Coco Legrand

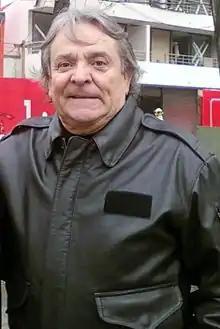
Legrand in 2009

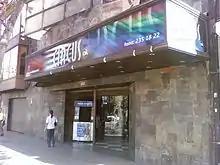
Old "Circus Ok Theatre" property of Coco Legrand, currently demolished

The comedian began professionally in 1970 in Arica, where he showed his first works and immediately stood out for the quality and variety of his characters that he was introducing in routines that led him to be known, each one with a hint of current affairs in agreement at the time. Then, he received very positive support from the specialized critics and the public, as well as from the journalist Alfredo Lamadrid, who represented him for several years.